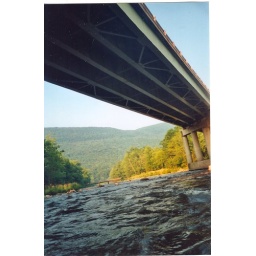
water under the bridge